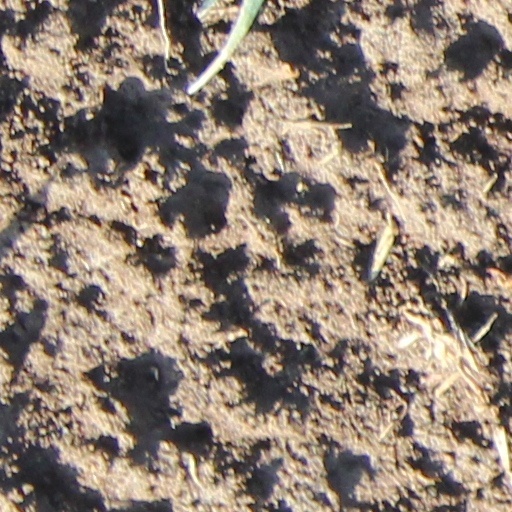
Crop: wheat